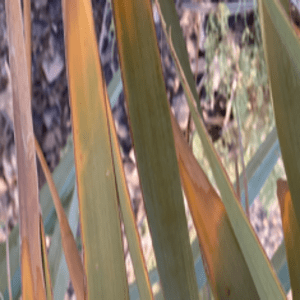
Label: Magnesium Deficiency